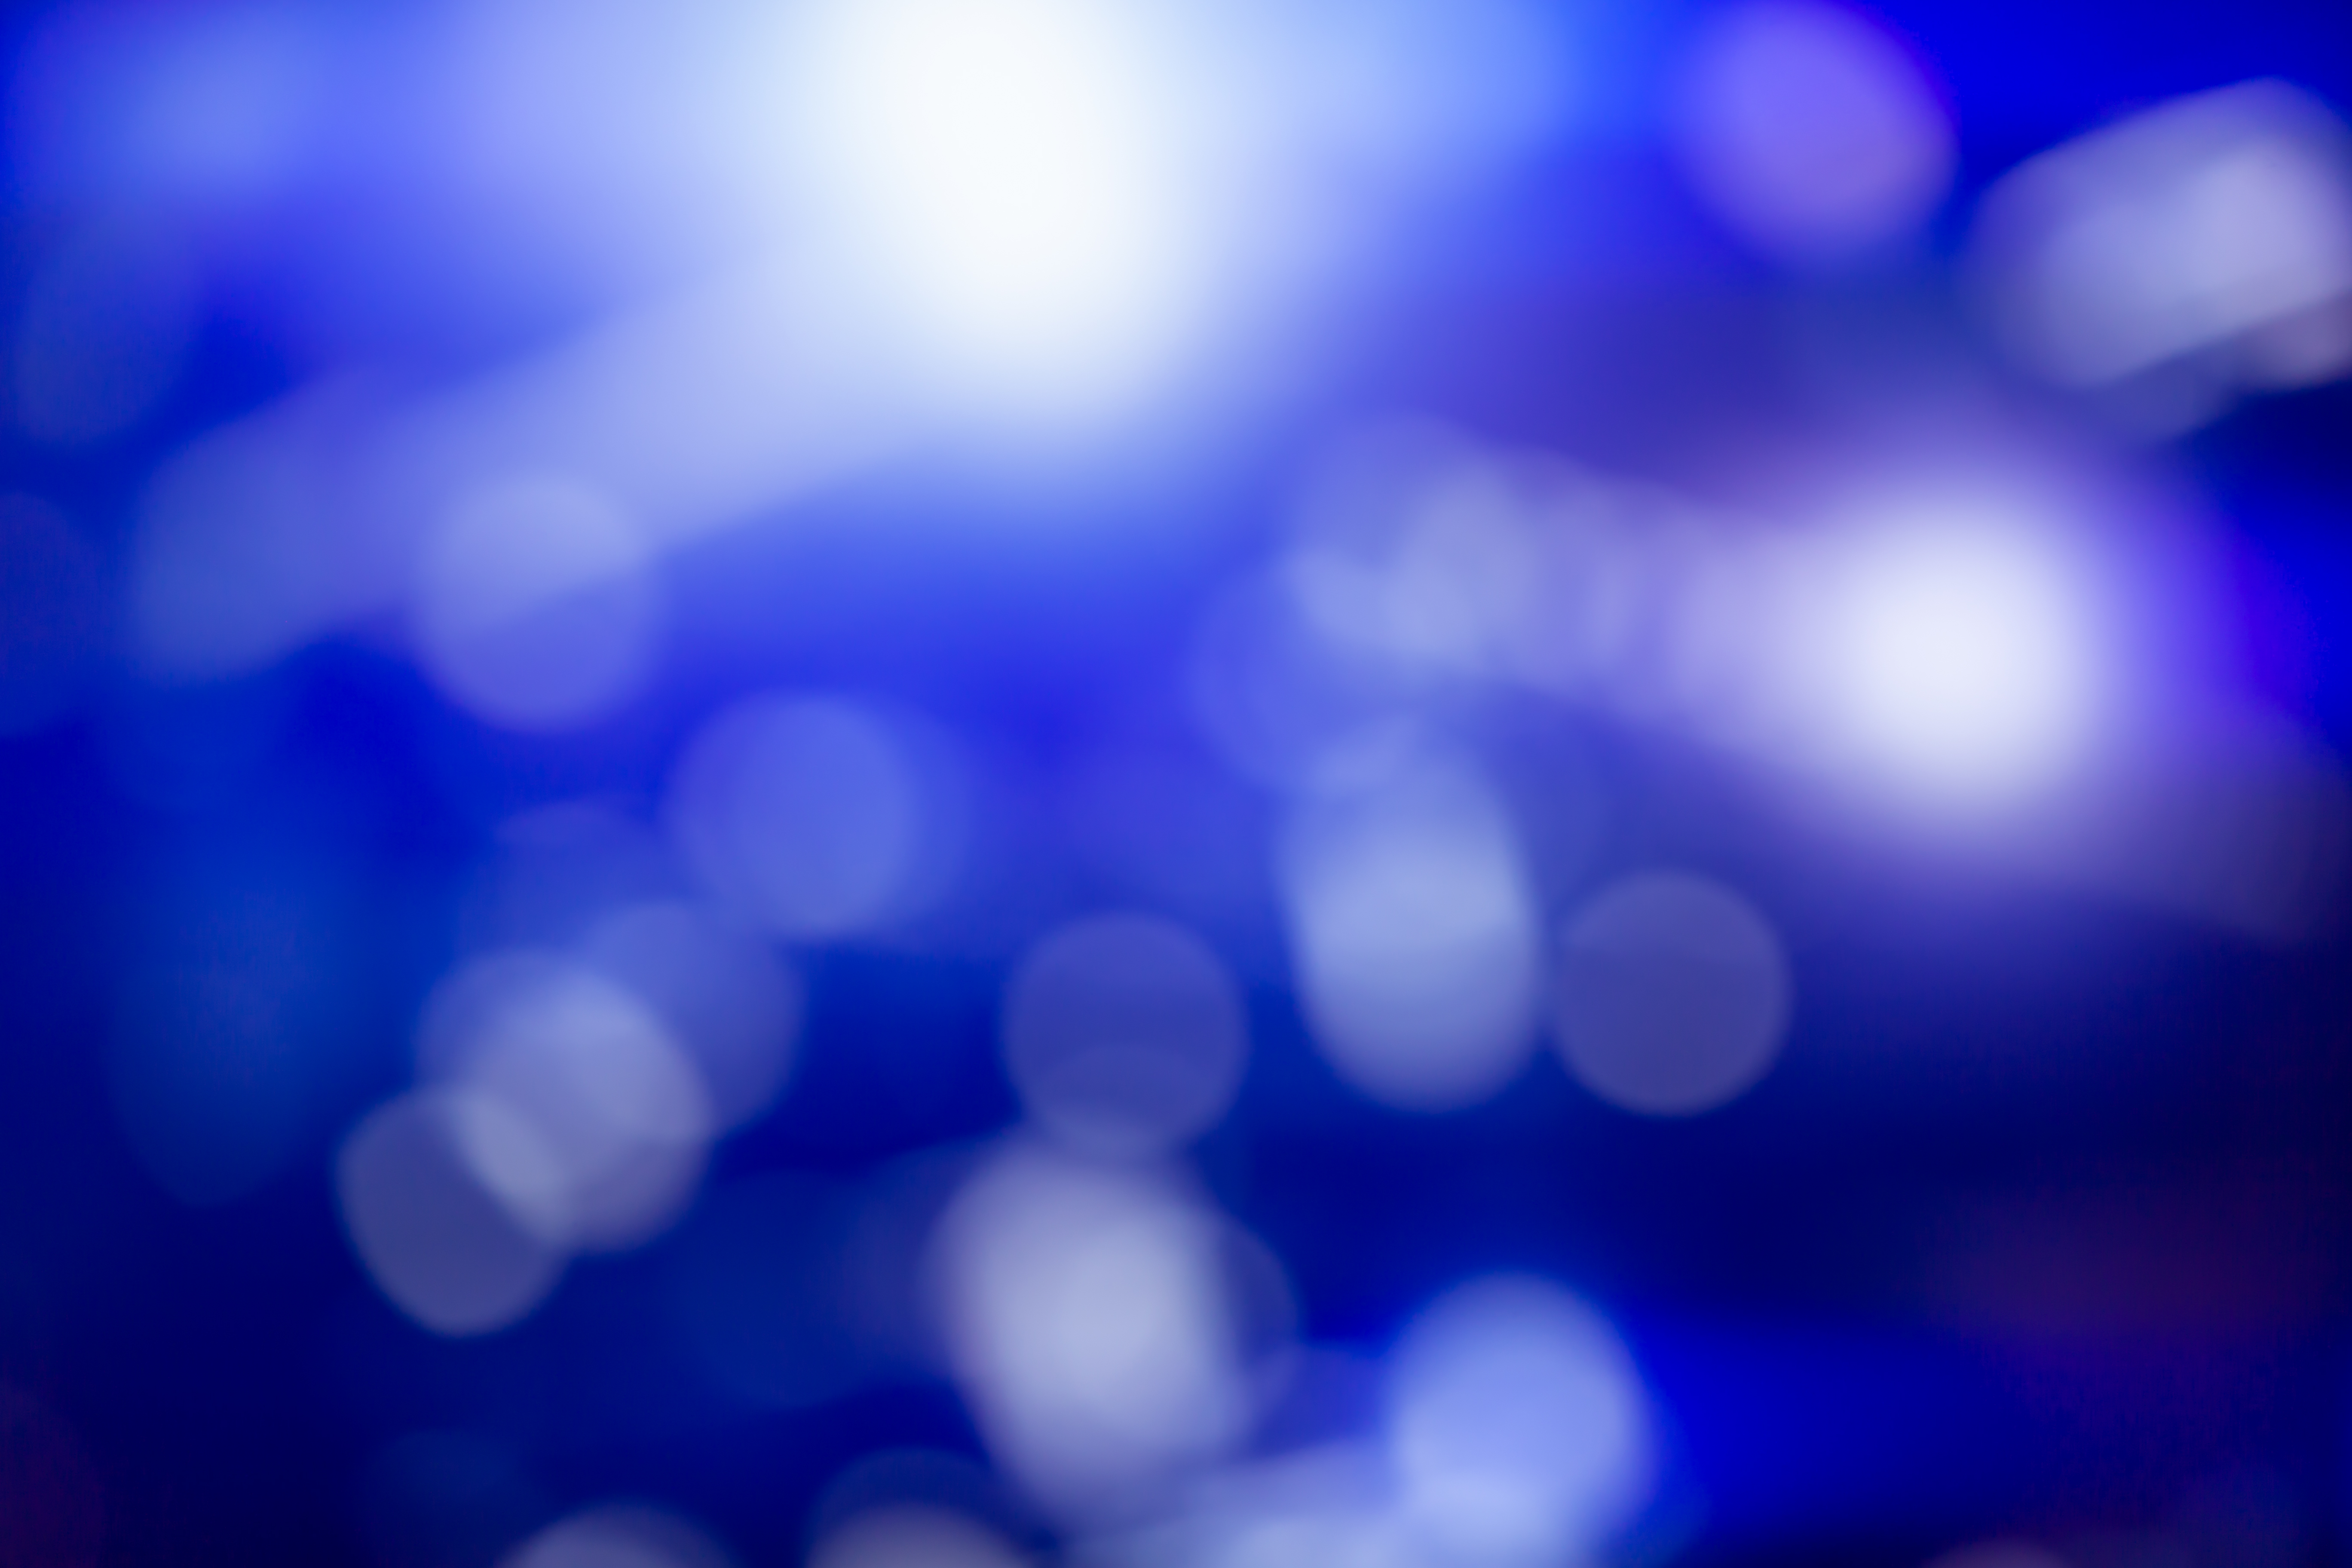
blue, cobalt blue, violet, light, purple, lighting, electric blue, macro photography, sky, water, lens flare, circle, performance, photography, space